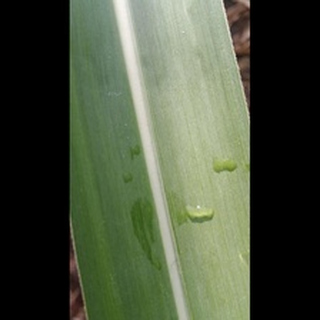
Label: healthy_sugarcane